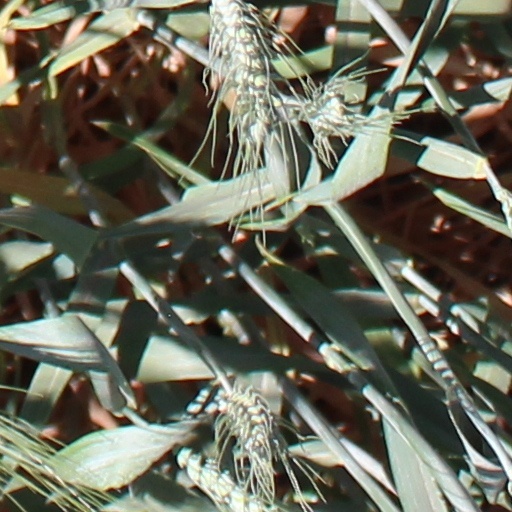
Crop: wheat